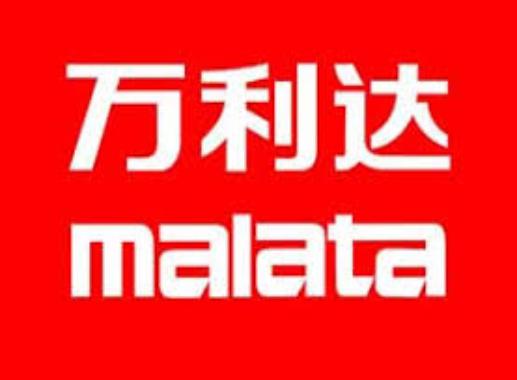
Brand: malata-2
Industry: Electronic